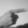
ASL letter: G